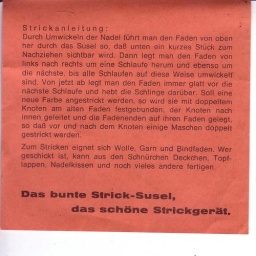
Backside of the leaflet in the green box from Richard Lausmann. germany, probably 70s